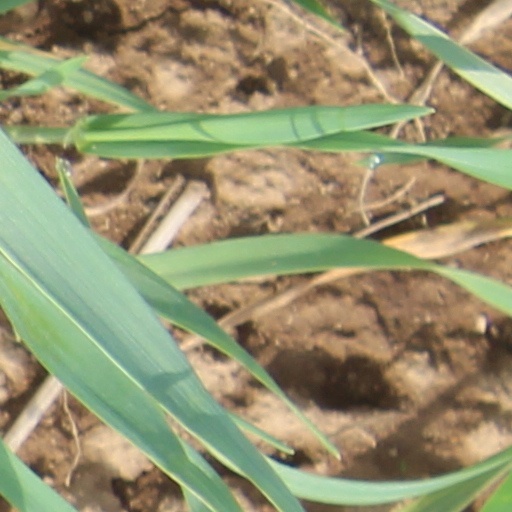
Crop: wheat